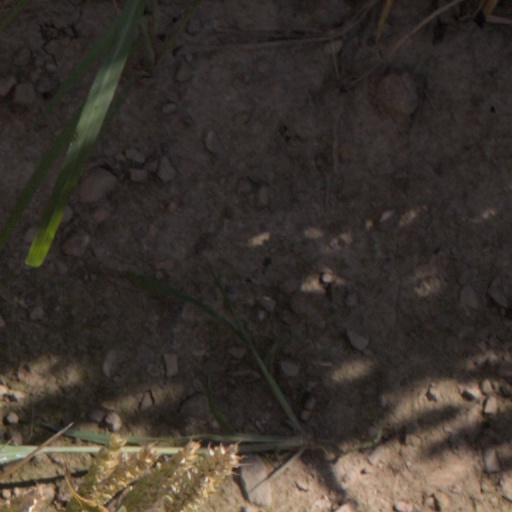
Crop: wheat